Bonnie Koppell

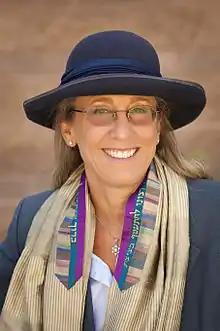

Bonnie Koppell is an American rabbi. She was one of the first female rabbis in the United States, and was the first woman rabbi to serve in the U.S. military. Since 2006, Rabbi Koppell has served as a rabbi to the Temple Chai community, located in Phoenix, Arizona.